Muscat

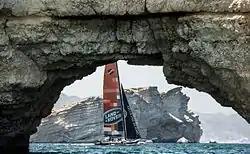
Offshore Sailing in Muscat

With the assistance of the British, Qaboos bin Said put an end to the Dhofar uprising and consolidated disparate tribal territories. He renamed the country the "Sultanate of Oman" (called "Muscat and Oman" hitherto), in an attempt to end to the interior's isolation from Muscat. Qaboos enlisted the services of capable Omanis to fill positions in his new government, drawing from such corporations as Petroleum Development Oman. New ministries for social services such as health and education were established. The construction of Mina Qaboos, a new port conceived initially by Sa‘id bin Taimur, was developed during the early days of Qaboos' rule. Similarly, a new international airport was developed in Muscat's Seeb district. A complex of offices, warehouses, shops and homes transformed the old village of Ruwi in Muttrah into a commercial district. The first five-year development plan in 1976 emphasised infrastructural development of Muscat, which provided new opportunities for trade and tourism in the 1980s–1990s, attracting migrants from around the region. On June 6, 2007, Cyclone Gonu hit Muscat causing extensive damage to property, infrastructure and commercial activity.